Don Bradman in popular culture

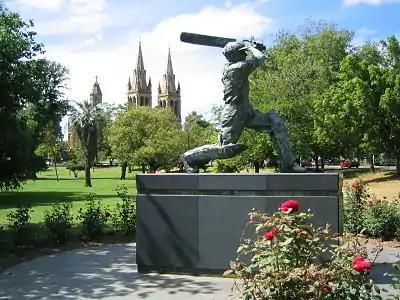
Don Bradman statue at the Adelaide Oval

The appearances of former Australian cricketer Don Bradman in popular culture are many and varied. As a player, he first came to prominence during the 1928/29 season. His record-breaking performances on the 1930 tour of England made him a national hero in Australia. Bradman was a private person who did not enjoy the adulation associated with his fame. In cricket, a batsman who enjoys an exceptional run of form over an extended period is sometimes called Bradmanesque.